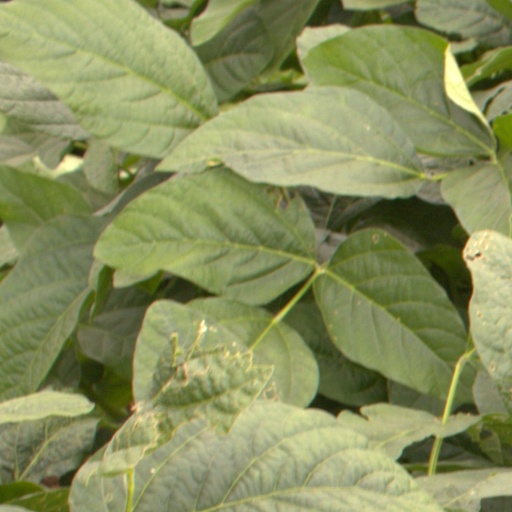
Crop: soybean